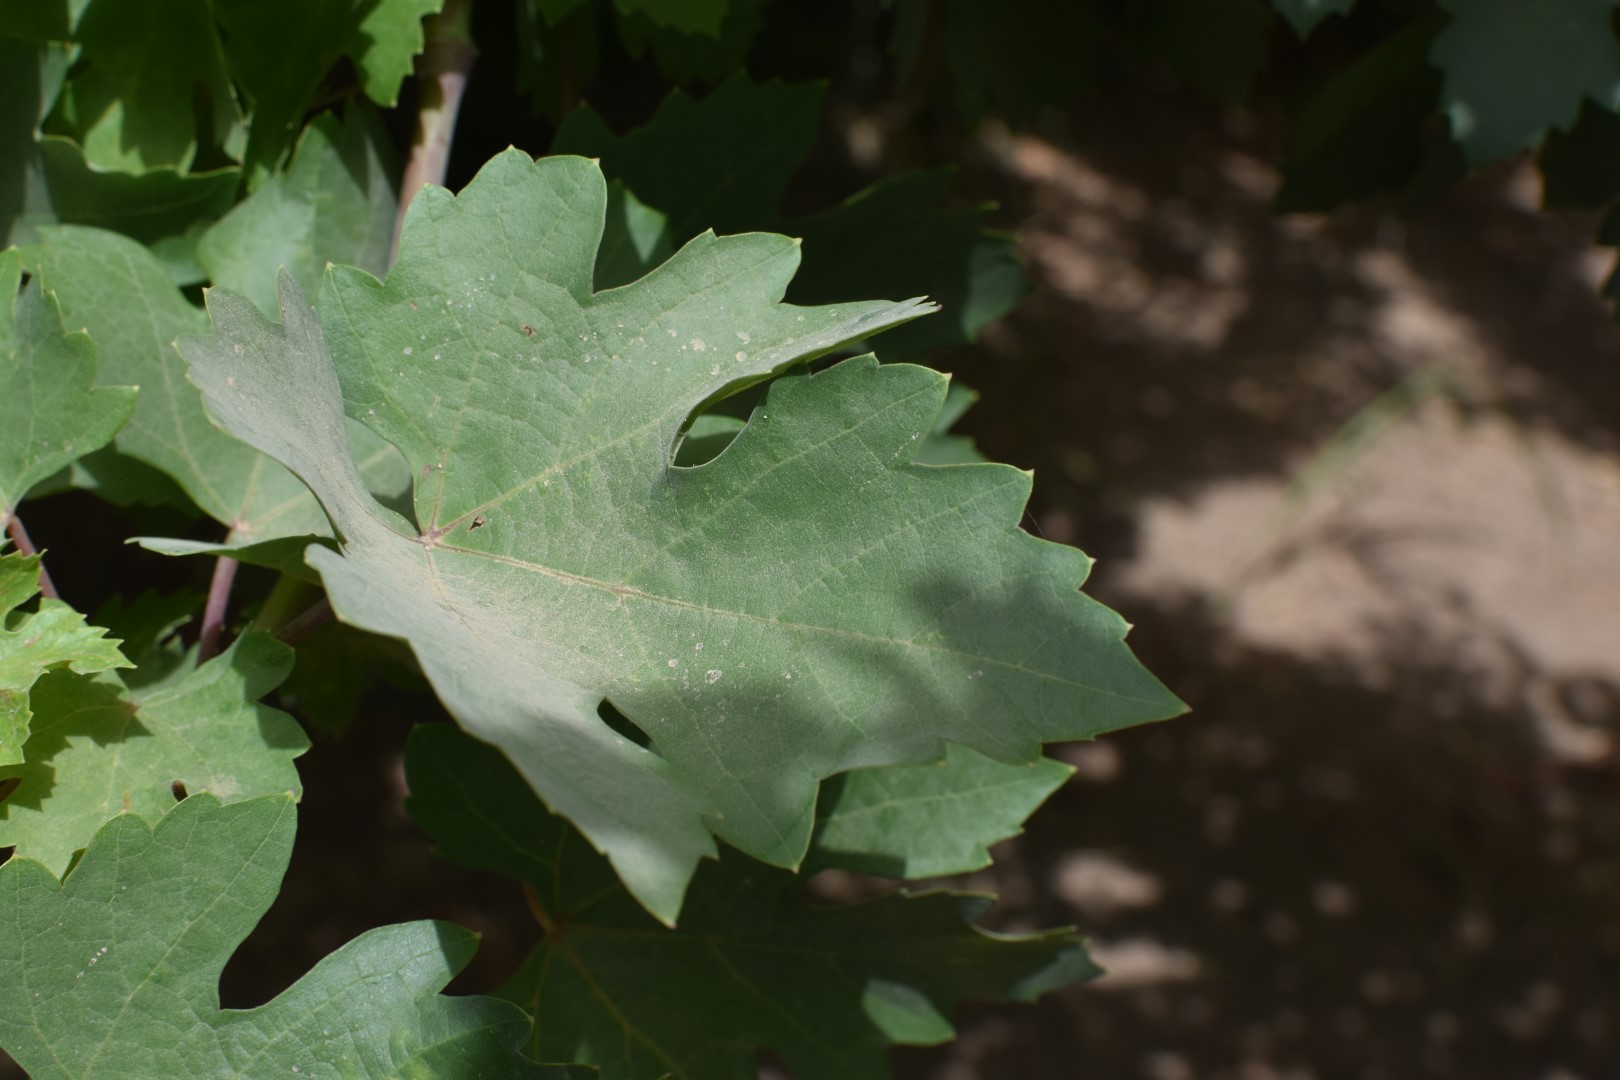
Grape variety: Riasi